Convenience store

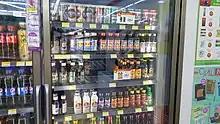
Assortment of energy drinks displayed in a convenience store in Bangkok, Thailand (2018)

Various types include, for example, liquor stores (off-licences-offices), mini-markets (mini-marts), general stores or party stores. Typically confectionery (sweets, ice cream, soft drinks), lottery tickets, newspapers and magazines are sold, although merchandise varies widely from store to store. Unless the outlet is a liquor store, the range of alcoholic beverages is likely to be limited (i.e. beer and wine) or non-existent. Most stores sell cigarettes and other tobacco products (e.g. cigarette papers, pipe tobacco, cigars and e-liquid for e-cigarettes). In many North American jurisdictions, tobacco products comprise the greatest portion of gross sales at convenience stores, between 25% and 35%.